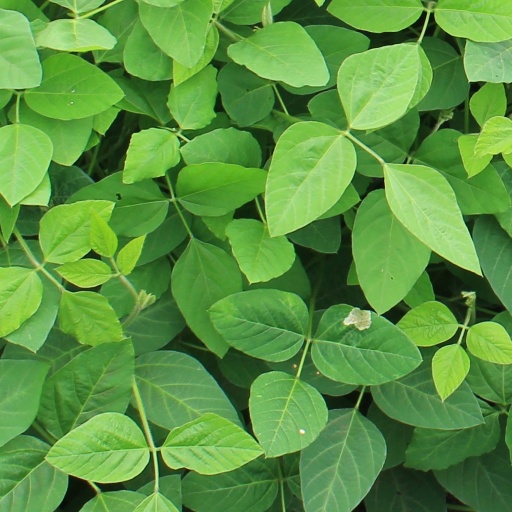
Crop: soybean